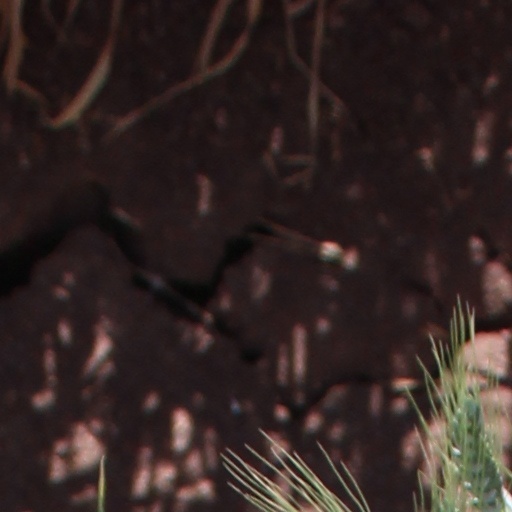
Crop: wheat